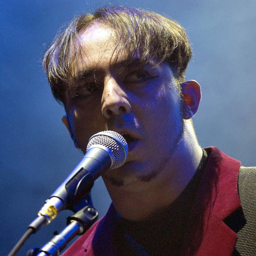
hard rock artist in concert